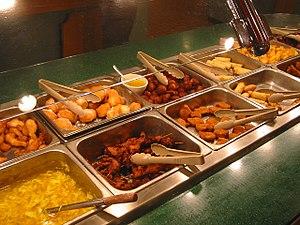
Un buffet, en restauration, est un système consistant à servir des repas dans lesquels les aliments sont placés dans un espace public où les convives se servent eux-mêmes.